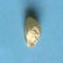
Maize quality: Bad